Boris Gelfand

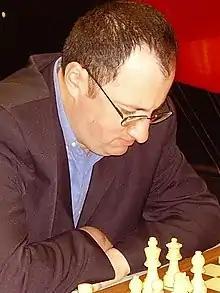
Corus Chess 2006

In 2003, he shared third place at Enghien and in 2004 won at Pamplona. Gelfand shared first in the Bermuda Invitational and Biel in 2005. He also finished in sixth place at the Chess World Cup 2005, earning a place in the 2007 Candidates Matches. In 2006, Gelfand shared fifth place with Sergey Karjakin scoring 7/13 at Corus and shared third place at Dortmund.